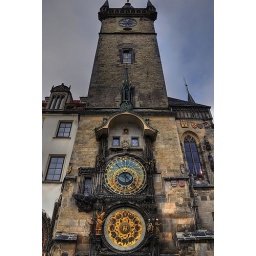
clock tower in prague center